Abdi Hakin Ulad

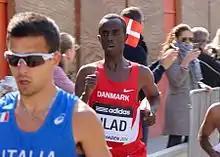
Abdi Ulad at the 2014 IAAF World Half Marathon Championships

Abdi-Hakin Achkel Ulad (born 14 June 1991 in Kismayo Town, Somalia) is a Danish track and field athlete competing in long-distance running (5,000 metres, 10,000 metres, half marathons and marathons). Ulad represented Denmark at the 2016 Summer Olympics and 2020 Summer Olympics. As of 2022, he is currently suspended following a failed drug test.